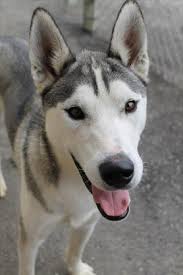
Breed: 232-n000083-Eskimo_dog